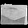
Label: Bag